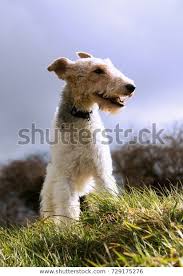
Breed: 226-n000057-wire_haired_fox_terrier